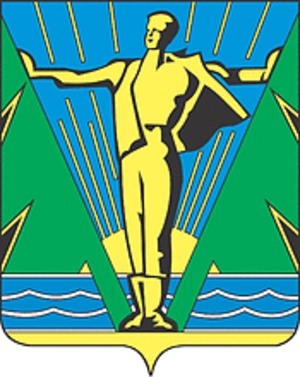
Komsomolsk ved Amur
Komsomolsk ved Amur er en by i Khabarovsk kraj i Rusland. Byen ligger på den venstre bred af floden Amur, omkring 356 km nordøst for Khabarovsk. Komsomolsk ved Amur ligger ved BAM-jernbanen. Byen har 249.810 indbyggere.